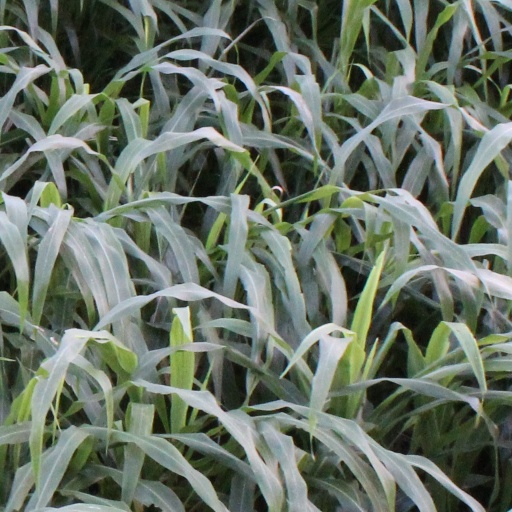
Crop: sorghum